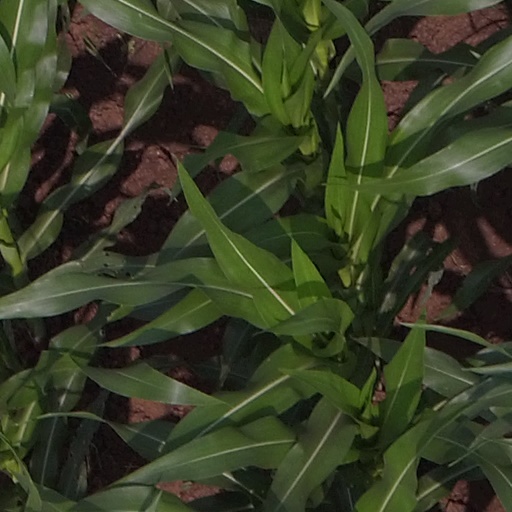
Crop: maize; corn